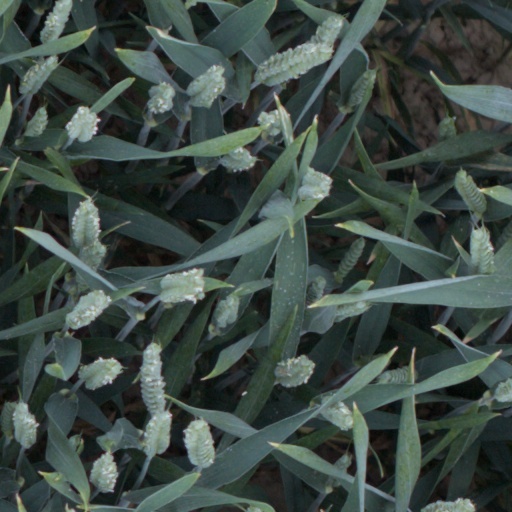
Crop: wheat